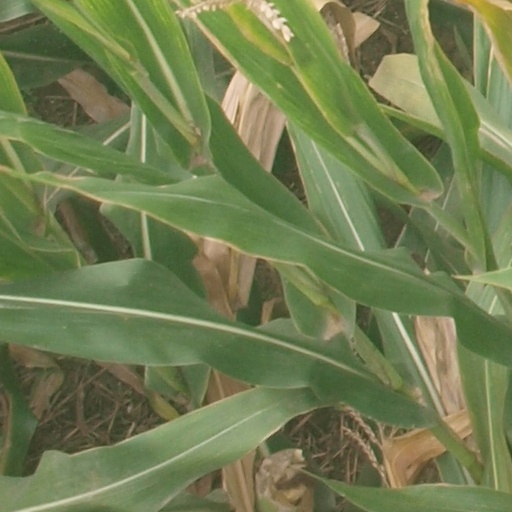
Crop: maize; corn